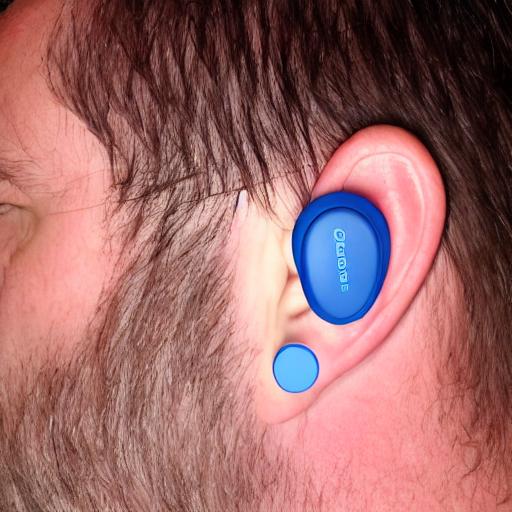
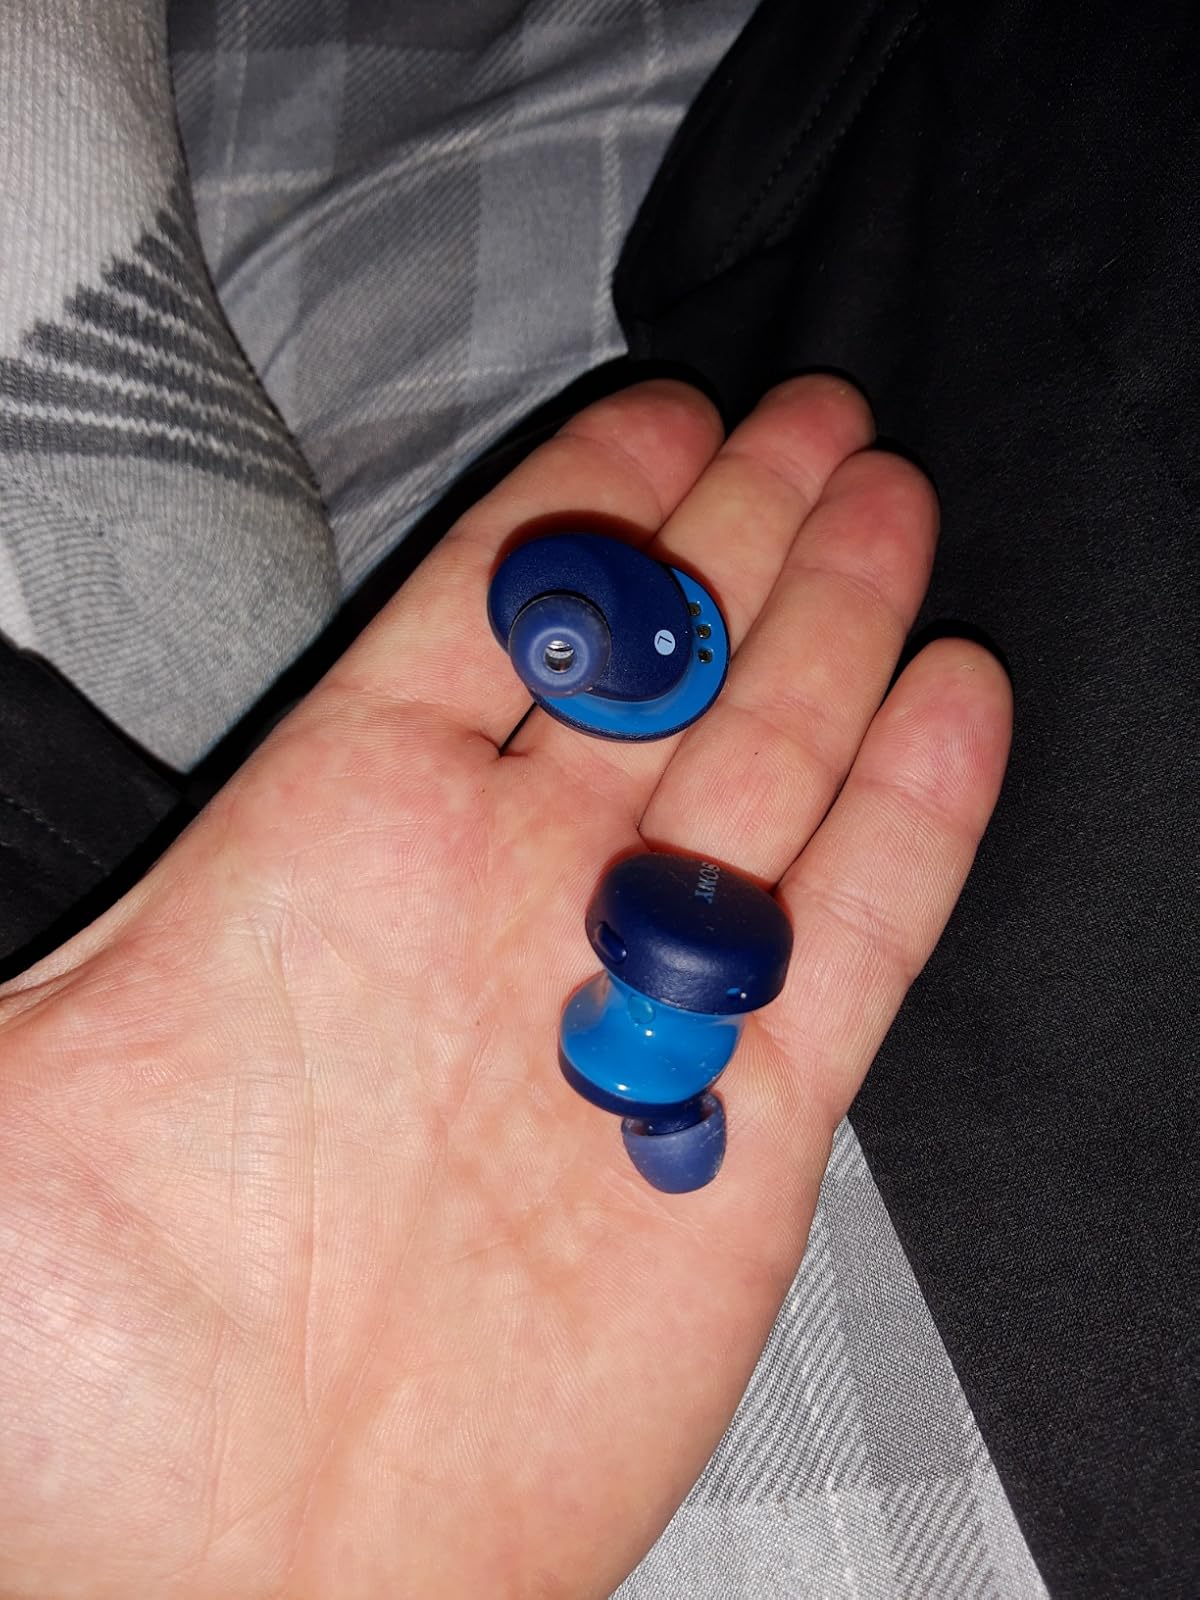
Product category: earbuds
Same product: no